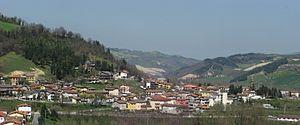
Lunano est une commune italienne de la province de Pesaro et Urbino dans la région Marches en Italie. Elle fait partie du territoire historique du Montefeltro.